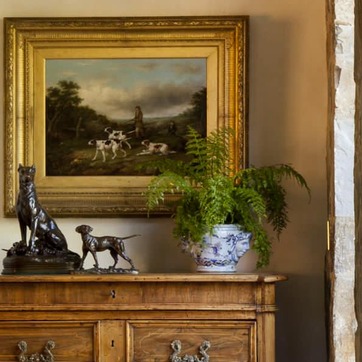
Material: foliage